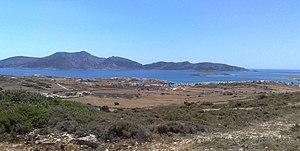
Avec 15,2 km², Kéros est la plus grande île des petites Cyclades.